Last Kingdom

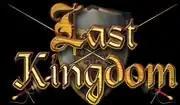

Last Kingdom is a video game developed and published by Netamin.com for the PC.